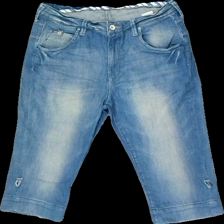
View: front
Type: Shorts
Category: Ladies
Brand: H&M
Colors: Blue
Material: 100% cotton
Cut: Regular
Season: Summer
Trend: Denim
Damage location: bottom right
Price range: 100-150
Recommended usage: Reuse
Description: blå trekvarts jeans